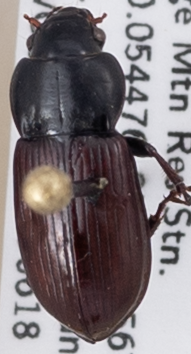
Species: Amara alpina
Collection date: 2019-06-18
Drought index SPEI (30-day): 0.286
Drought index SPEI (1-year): -0.086
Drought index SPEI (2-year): -0.27